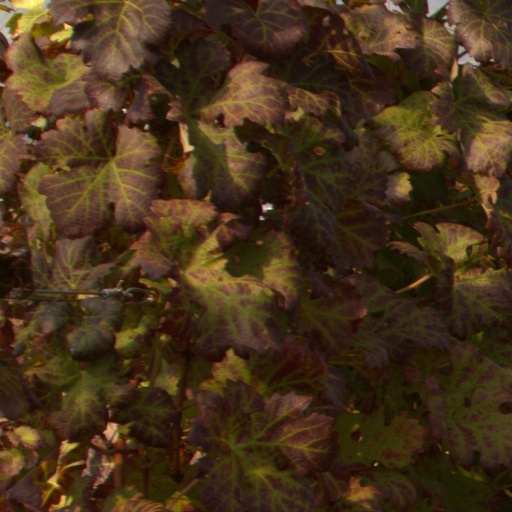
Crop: grape